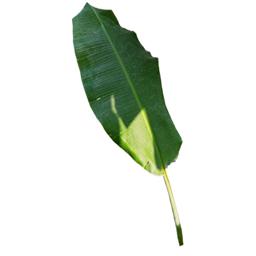
Label: MALBHOG LEAF